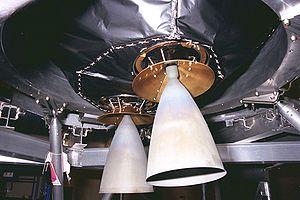
Une sonde spatiale est un véhicule spatial sans équipage lancé dans l'espace pour étudier à plus ou moins grande distance différents objets célestes : le Soleil, les planètes, planètes naines et petits corps, leurs satellites, le milieu interplanétaire ou encore le milieu interstellaire. Une sonde spatiale se distingue des autres engins spatiaux non habités qui restent en orbite terrestre. Les sondes spatiales peuvent prendre un grand nombre de formes pour remplir leur mission : orbiteur placé en orbite autour du corps céleste observé, atterrisseur qui explore in situ le sol de la planète cible, impacteur, etc. Une sonde peut emporter des engins autonomes pour accroître son champ d'investigation : sous-satellite, impacteur, rover, ballon.